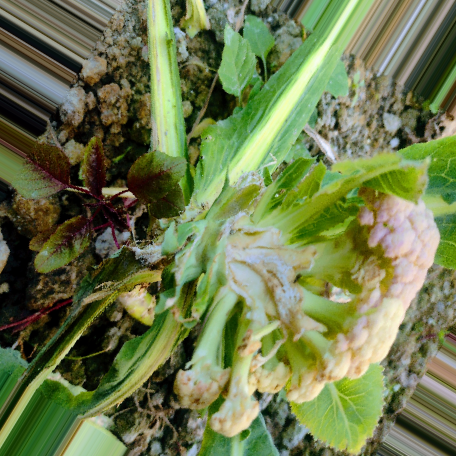
Label: Bacterial spot rot